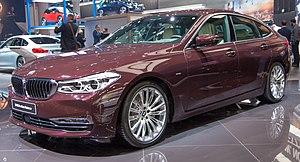
Le salon de l'automobile de Francfort est le plus grand salon automobile au monde jusqu'en 2019. Il est organisé par le Verband der Automobilindustrie, l'union de l'industrie automobile allemande, et planifié par l'Organisation internationale des constructeurs automobiles de 1951 à 2019, tous les deux ans à Francfort-sur-le-Main en Allemagne, en alternance avec le Mondial de l'automobile de Paris. L'édition 2019 est la dernière de ce salon à se dérouler à Francfort, le salon étant déplacé à Munich à partir de 2021.